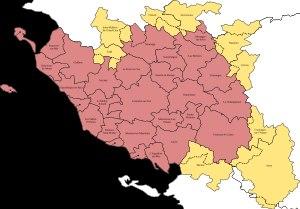
L’Institut national de la statistique et des études économiques détermine plusieurs zonages dans le département de la Vendée.